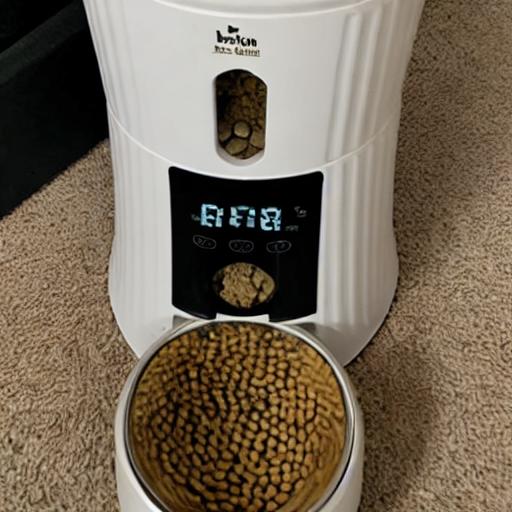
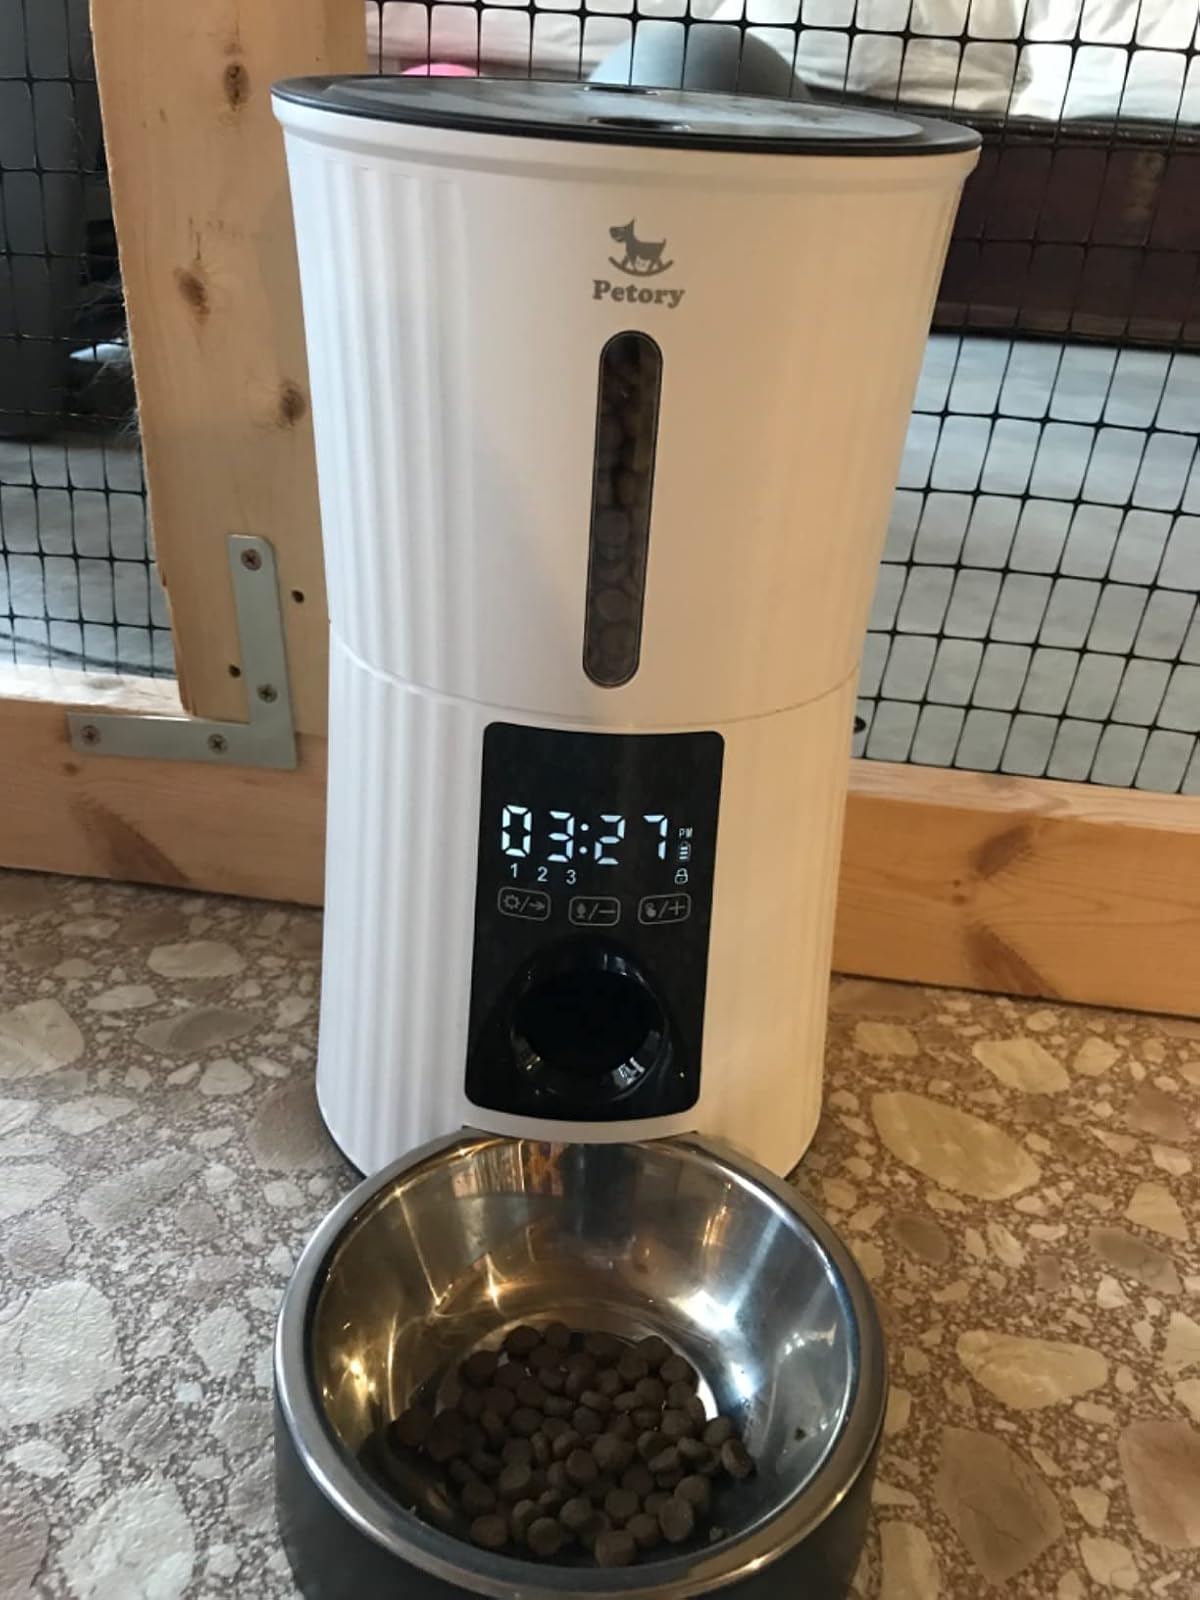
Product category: items_feeder
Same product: no